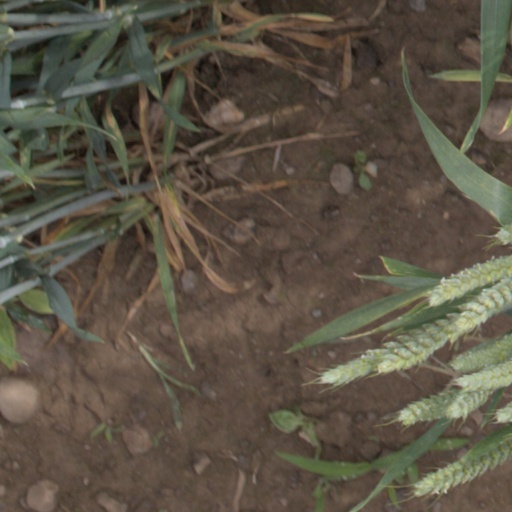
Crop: wheat